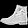
Label: Ankle boot